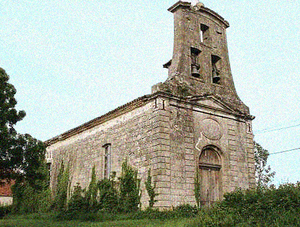
Chapelle de Saint Martin las Oumettes
La chapelle de Saint-Martin las Oumettes est un édifice religieux de style Régence situé dans le hameau de Saint-Martin-de-Las-Oumettes, rattaché à la commune de Mauroux, dans le département du Gers, en France
Mauroux est une commune française située dans le département du Gers en région Occitanie.